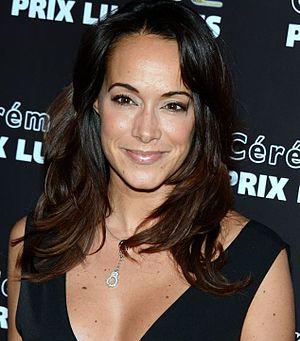
Karine Lima à la cérémonie des prix Lumières 2014
Karine Lima, née le 20 septembre 1977 en France, est une présentatrice de télévision, journaliste, comédienne, réalisatrice, scénariste, et chanteuse franco-portugaise.